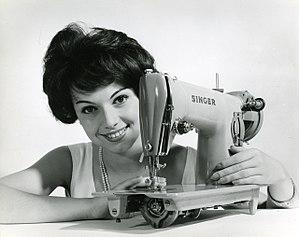
L'entreprise Singer a été établie sous le nom I.M. Singer & Co. en 1851 par Isaac Merritt Singer. Principalement connue pour ses machines à coudre, elle a été renommée Singer Manufacturing Company en 1865, puis The Singer Company en 1963. À l'origine, tous ses produits étaient fabriqués dans ses usines à New York.